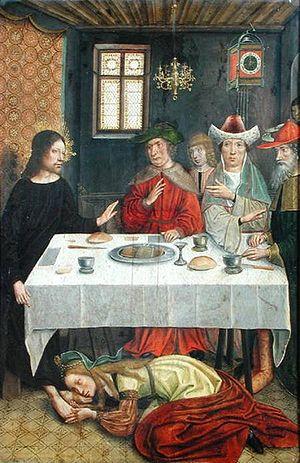
Les Deux débiteurs est une parabole de Jésus-Christ issue de l'Évangile selon Luc.